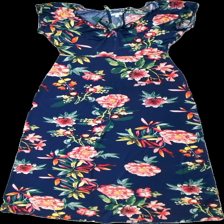
View: front
Type: Dress
Category: Ladies
Brand: Happy Holly
Colors: Blue, Yellow, Pink, White, Orange, Red, Green
Material: 100% polyester
Pattern: Floral print
Cut: C-collar
Size: 34
Season: All
Price range: 50-100
Recommended usage: Reuse
Description: t-shirt klänning med volanger och snörren